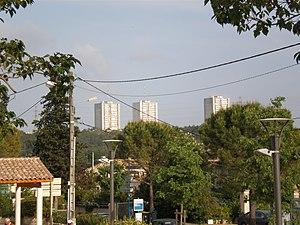
Vue des tours de la Paillade depuis le village de Grabels (Hérault)
La Mosson est un quartier du nord-ouest de Montpellier peuplé d'environ 20 000 habitants. Sa construction, quelque peu à l'écart de l'urbanisation de la ville à l'époque, a commencé pendant la municipalité de François Delmas dans les années 1960. Il regroupe deux sous-quartiers :